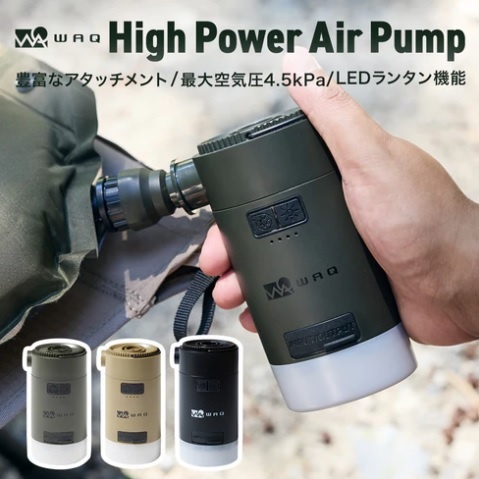
WAQ （ ワック ） High Power Air Pump | 最大4.5kpa | 空気入れ | ランタン機能付き | 6種類のアタッチメント
Brand: WAQ
Category: Sporting Goods > Outdoor Recreation > Camping & Hiking > Camp Furniture > Air Mattress & Sleeping Pad Accessories > Air Mattress & Sleeping Pad Pumps